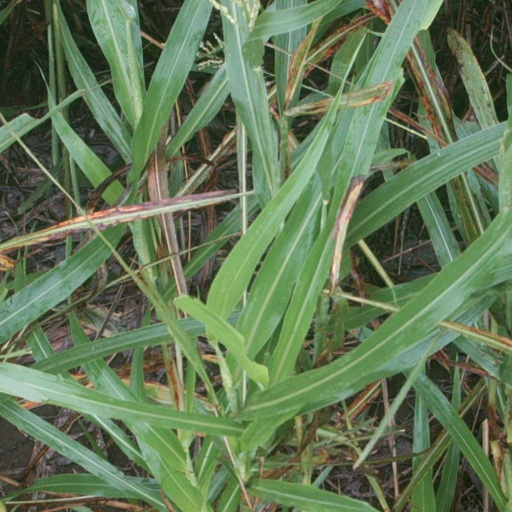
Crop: sorghum